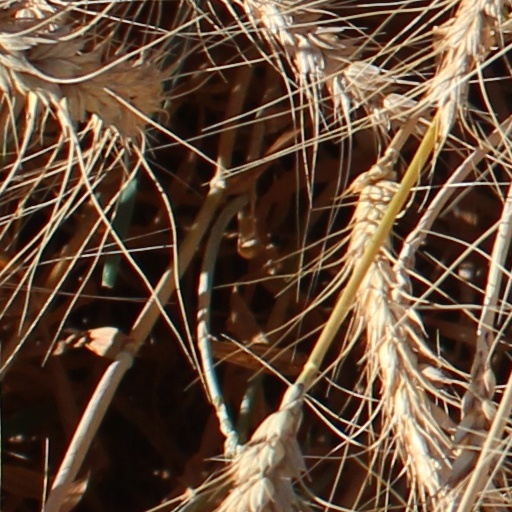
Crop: wheat